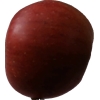
Label: Apple 17